Volodymyr Sikevych

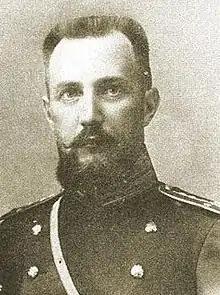

Volodymyr Vasylovych Sikevych, September 5, 1870 – July 27, 1952, was a General Khorunzhy of the Ukrainian People's Army of the Ukrainian People's Republic (UNR) during the Ukrainian-Soviet War.